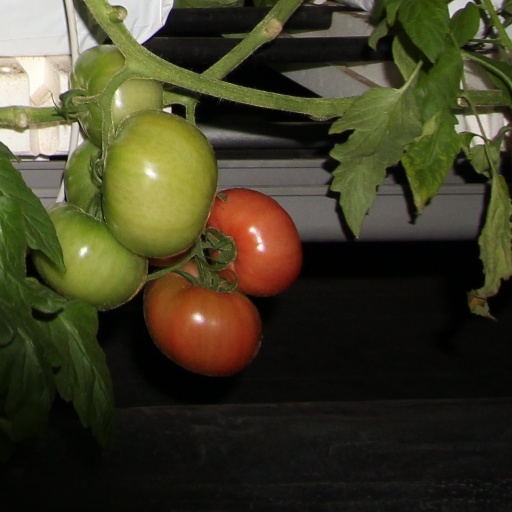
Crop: tomato